Sellafield

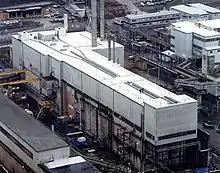
The Magnox Swarf Storage silo pictured from the air on the Sellafield Site. At the time the photo was taken, the silo had undergone significant modernisation work to facilitate the retrieval operations.

This was built to support reprocessing of fuel from UK Magnox power stations through the Magnox Reprocessing Plant. It was initially planned to be used to keep fuel rods in for three months before they were reprocessed, but was used for operations between 1959 until 1985. The pond is wide, long and deep. Originally called B30 (and nicknamed 'Dirty 30'), the pond was renamed in 2018.